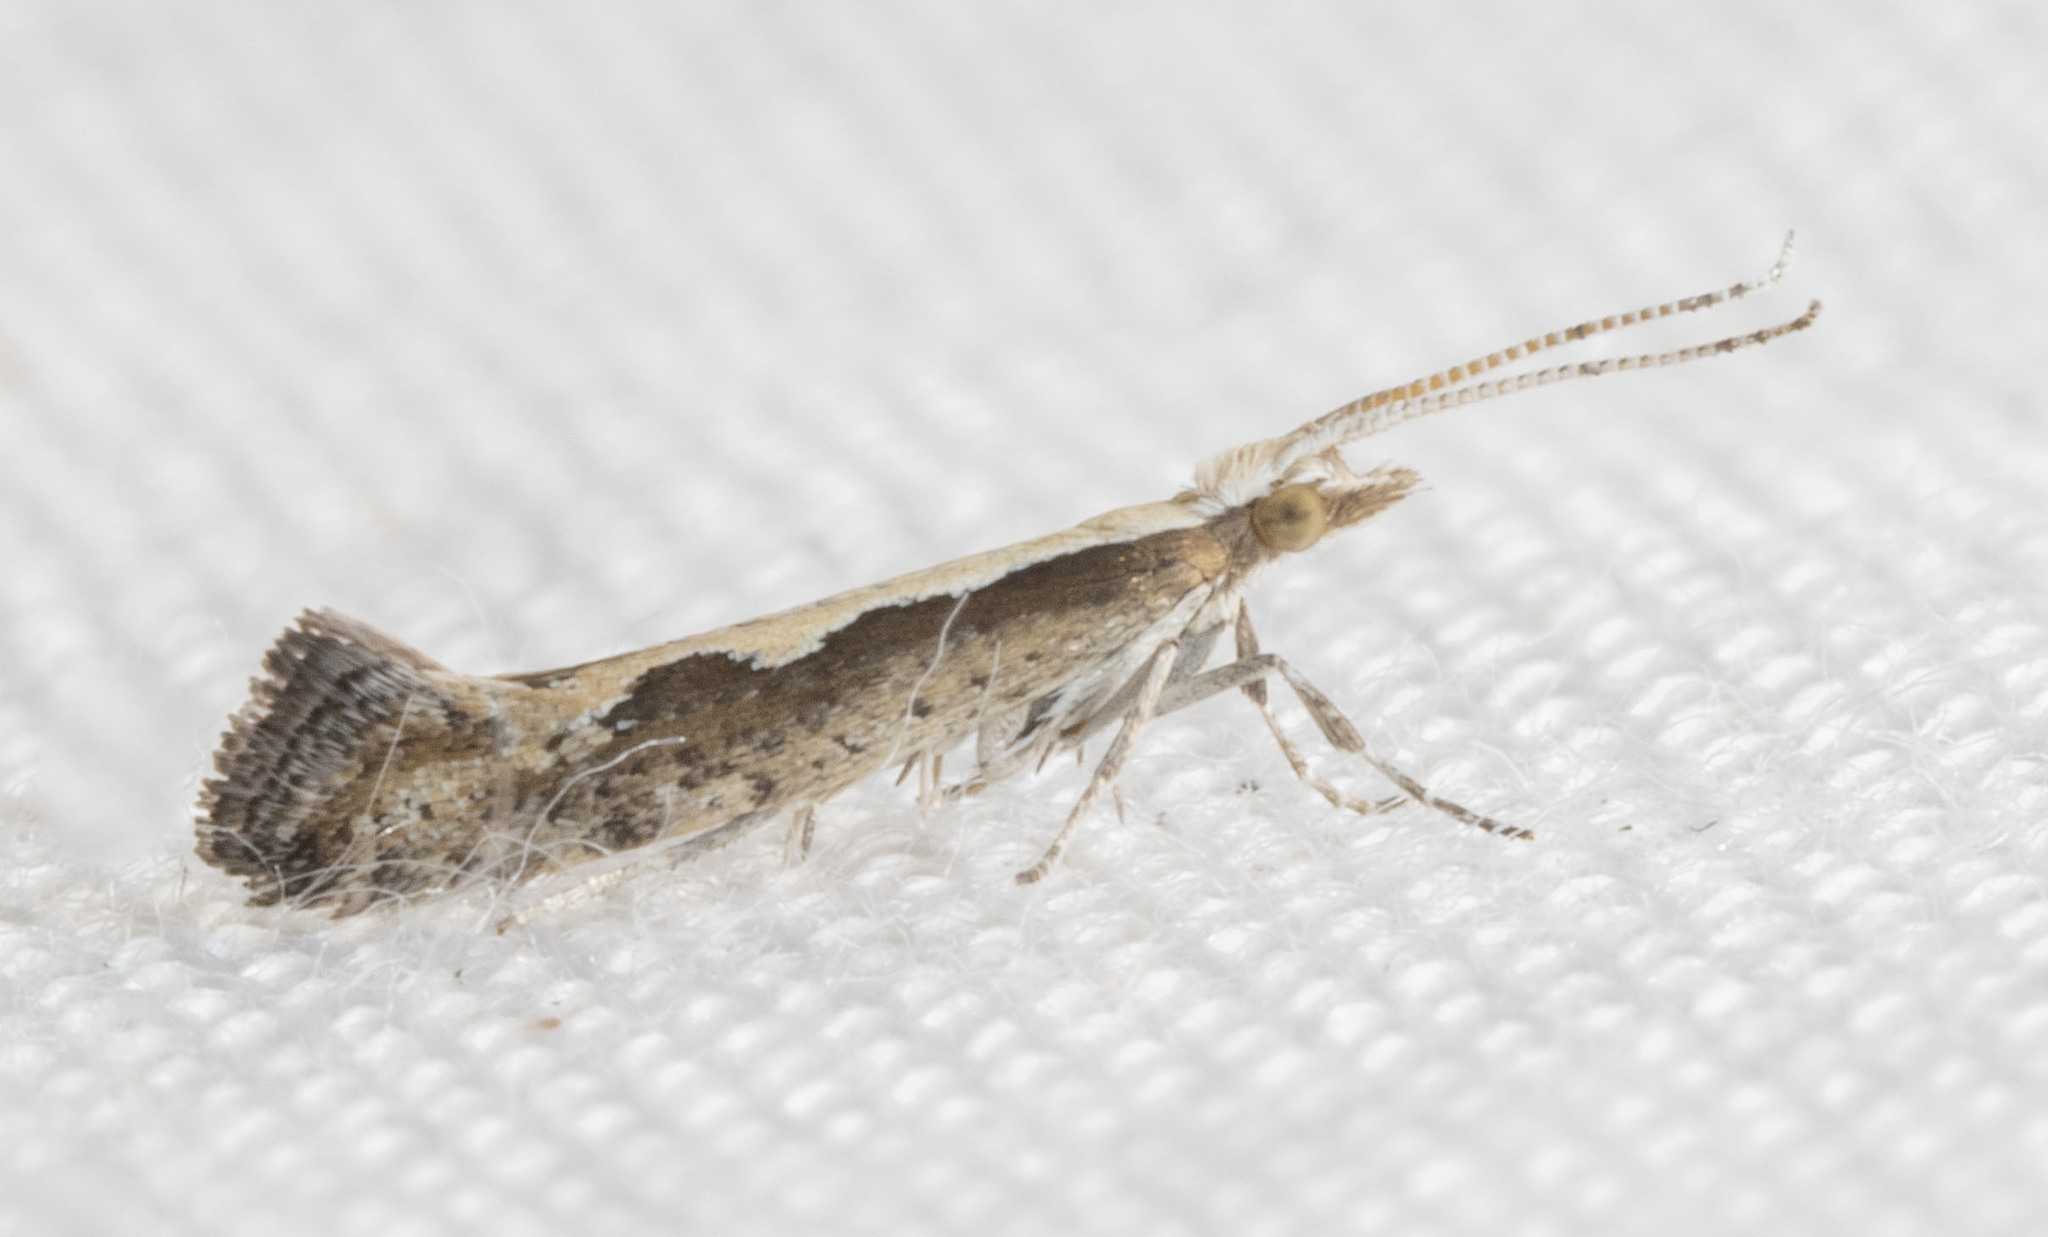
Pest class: diamondback_moth